Sh 2-106

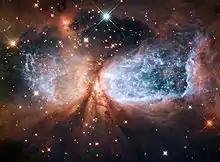
Sharpless 2-106

Sh 2-106, also known as the Celestial Snow Angel, is an emission nebula and a star formation region in the constellation Cygnus. It is a H II region estimated to be around 2,000 light years (600 pc) from Earth, in an isolated area of the Milky Way.